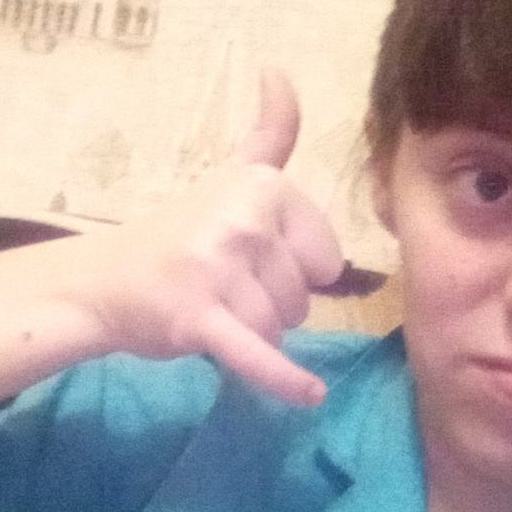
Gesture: call